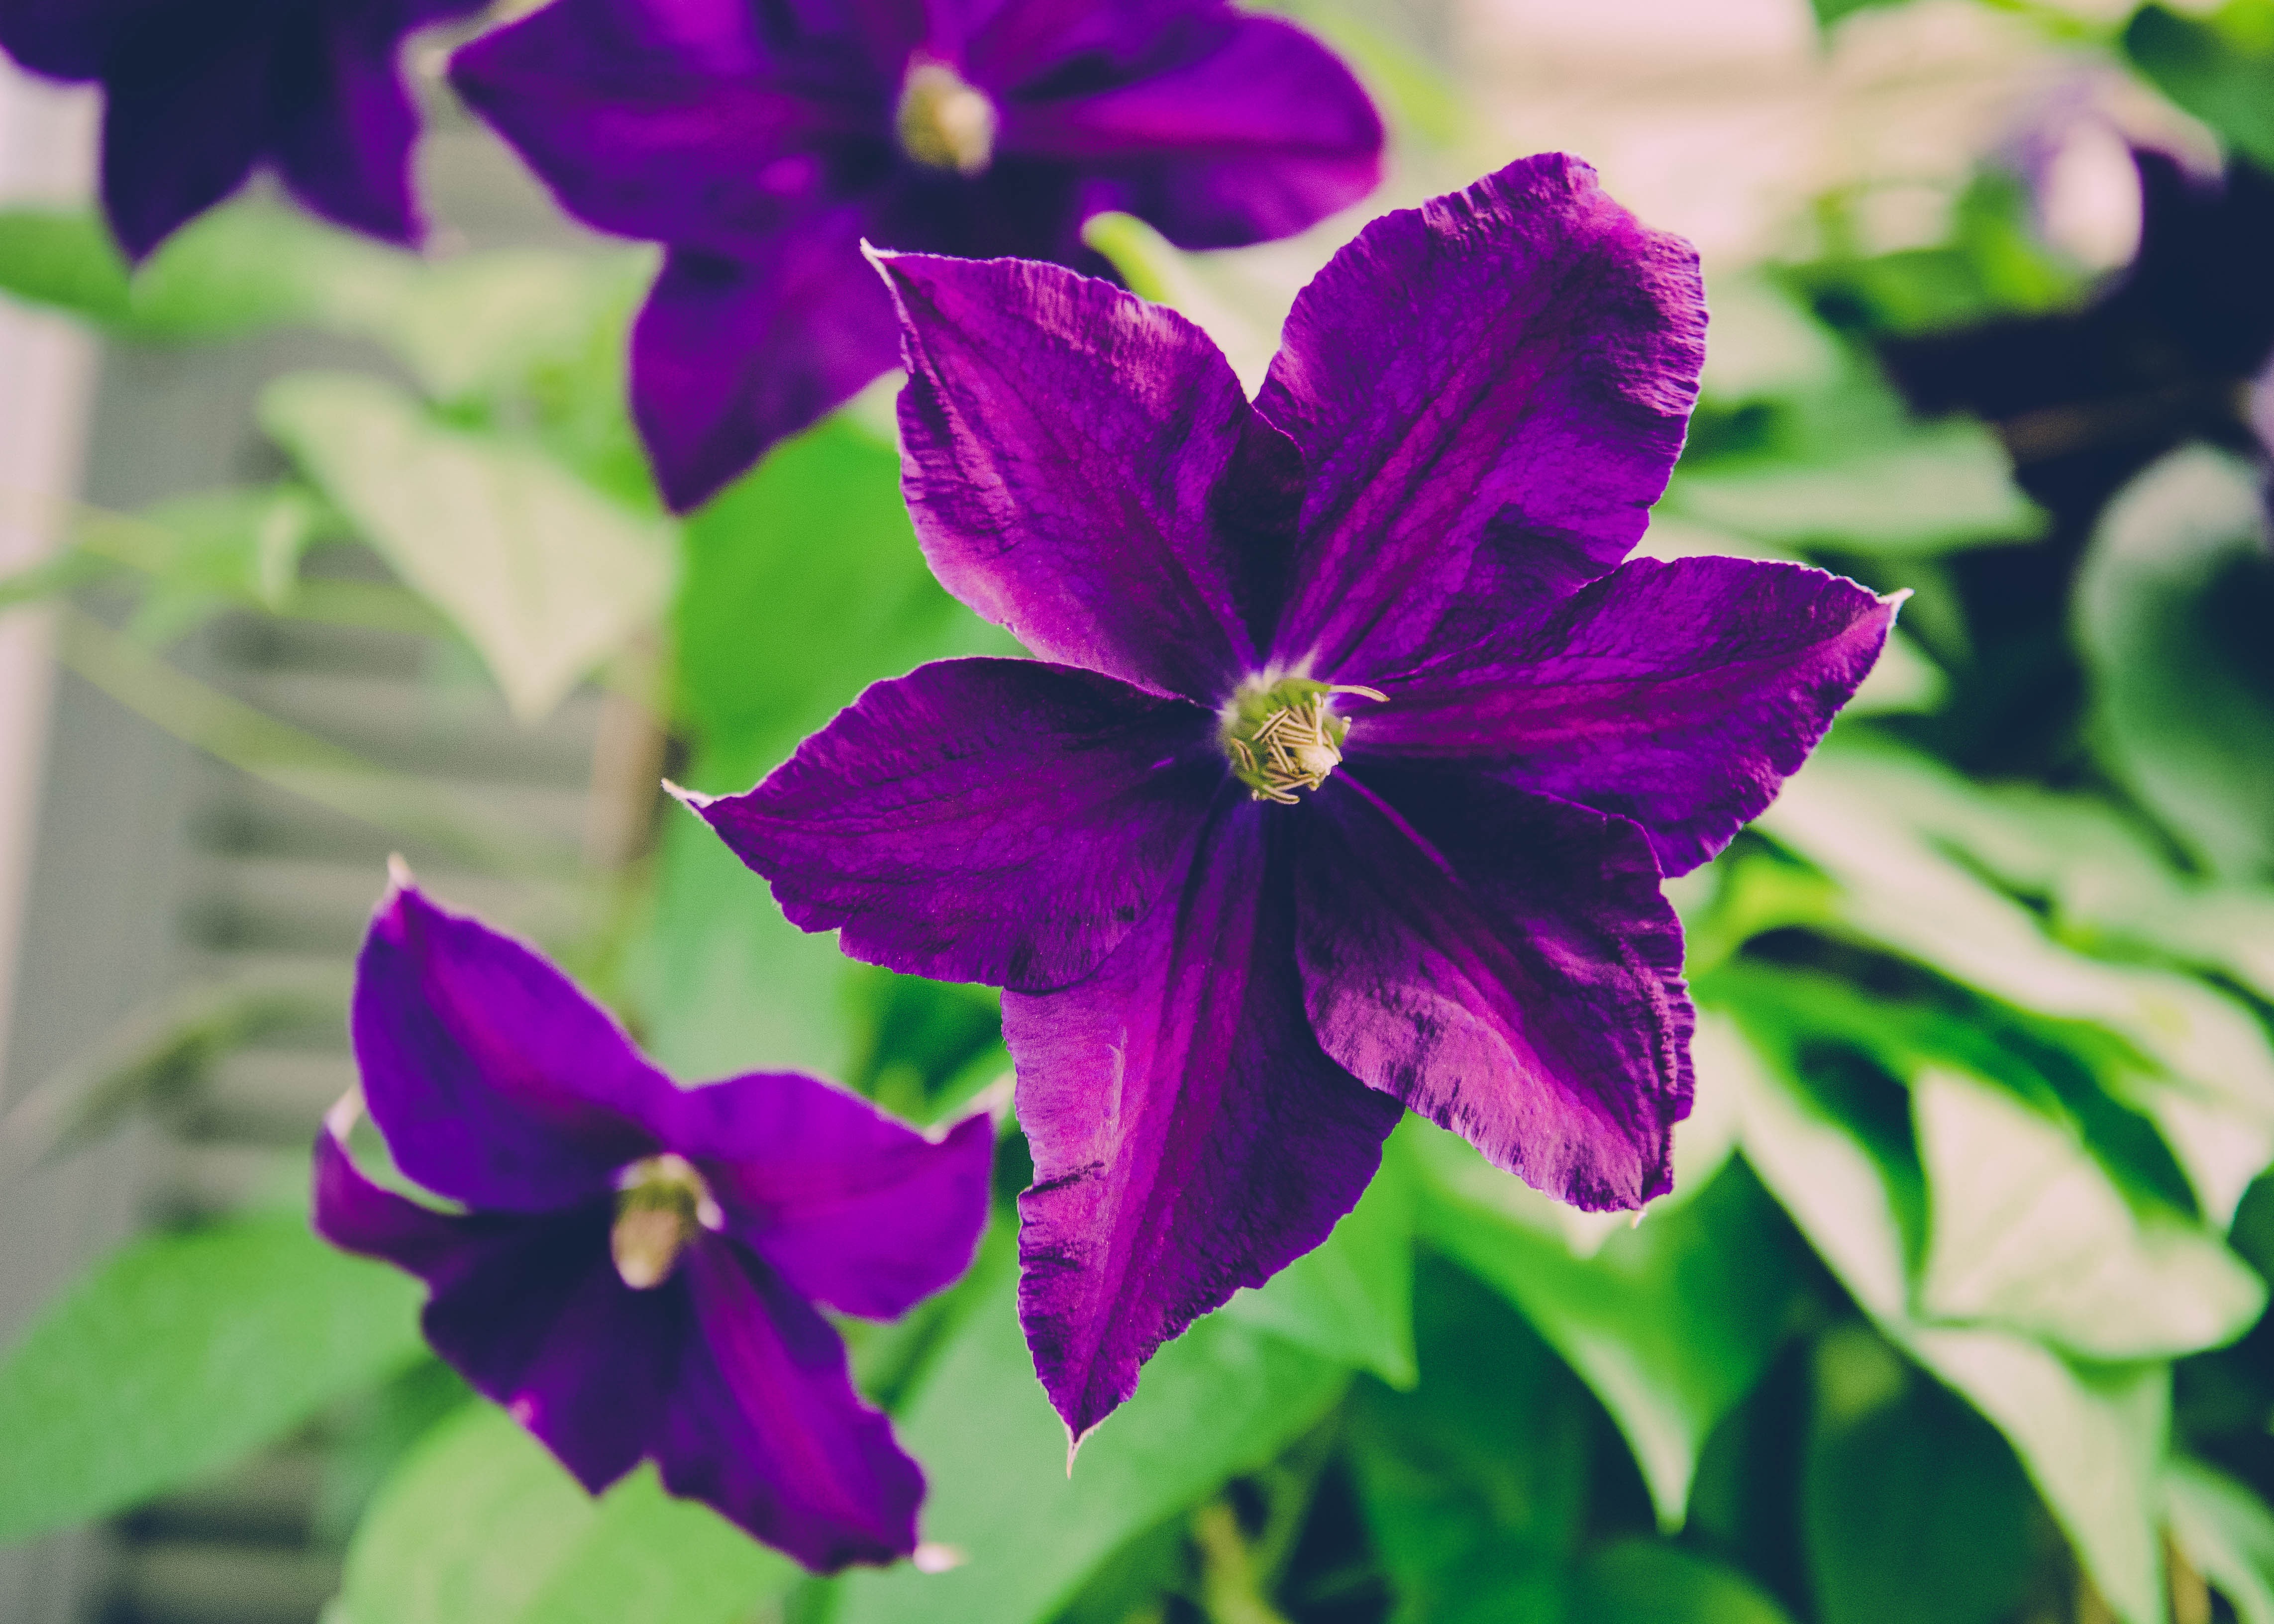
blossom, plant, flower, purple, petal, summer, spring, green, color, natural, fresh, botany, garden, flora, wildflower, gardening, eye, seasonal, clematis, flower garden, macro photography, flowering plant, annual plant, land plant, violet family